Aerial crane

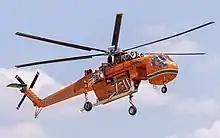
The Sikorsky S-64 Skycrane has been in service for over five decades

An aerial crane or flying crane is a helicopter used to lift heavy or awkward loads. As aerial cranes, helicopters carry loads connected to long cables or slings in order to place heavy equipment when other methods are not available or economically feasible, or when the job must be accomplished in remote or inaccessible areas, such as the tops of tall buildings or the top of a hill or mountain, far from the nearest road. Helicopters were first used as aerial cranes in the 1950s, but it was not until the 1960s that their popularity in construction and other industries began to catch on. The most consistent use of helicopters as aerial cranes is in the logging industry to lift large trees out of rugged terrain where vehicles are not able to reach, or where environmental concerns prohibit roadbuilding. These operations are referred to as longline because of the long, single sling line used to carry the load.